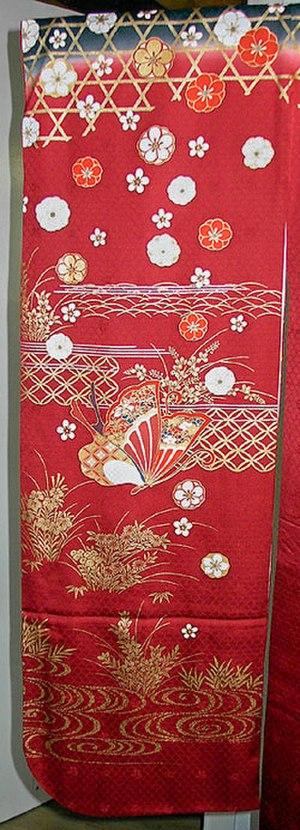
Manche gauche d'un kimono de type furisode (manches longues, de jeune fille non mariée) Catégorie:Vêtement japonais
Le kimono est le vêtement traditionnel japonais. Il est souvent confondu, à tort, avec les vêtements d'entraînement des arts martiaux. Avant l'introduction des vêtements occidentaux au Japon, le terme « kimono » désignait tous les types de vêtements ; de nos jours, il se réfère à la robe traditionnelle japonaise, de forme de T, portée essentiellement pour les grandes occasions.